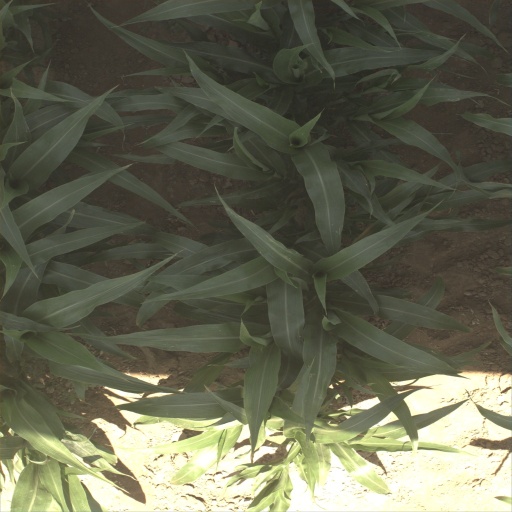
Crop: sorghum